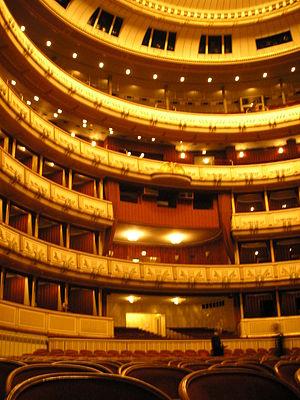
L'opéra d'État de Vienne est une compagnie publique d’opéra et de ballet située à Vienne. C'est l’un des plus prestigieux opéras du monde, et l’une des toutes premières institutions culturelles de la capitale autrichienne. C'est aussi le nom du bâtiment inauguré en 1869 qui abrite cette compagnie